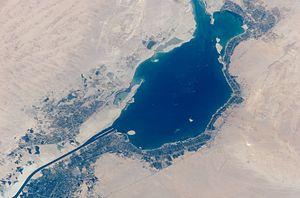
Les lacs Amers sont deux lacs salés d'Égypte composés du Grand Lac Amer et du Petit Lac Amer. Ensemble, ces deux lacs en communication directe l'un avec l'autre ont une superficie de 220 km². Ils sont intégrés au dispositif du canal de Suez et de ce fait sont parcourus par un grand nombre de navires ; au nord, le canal traverse également deux autres lacs, le Manzala et le Timsah.